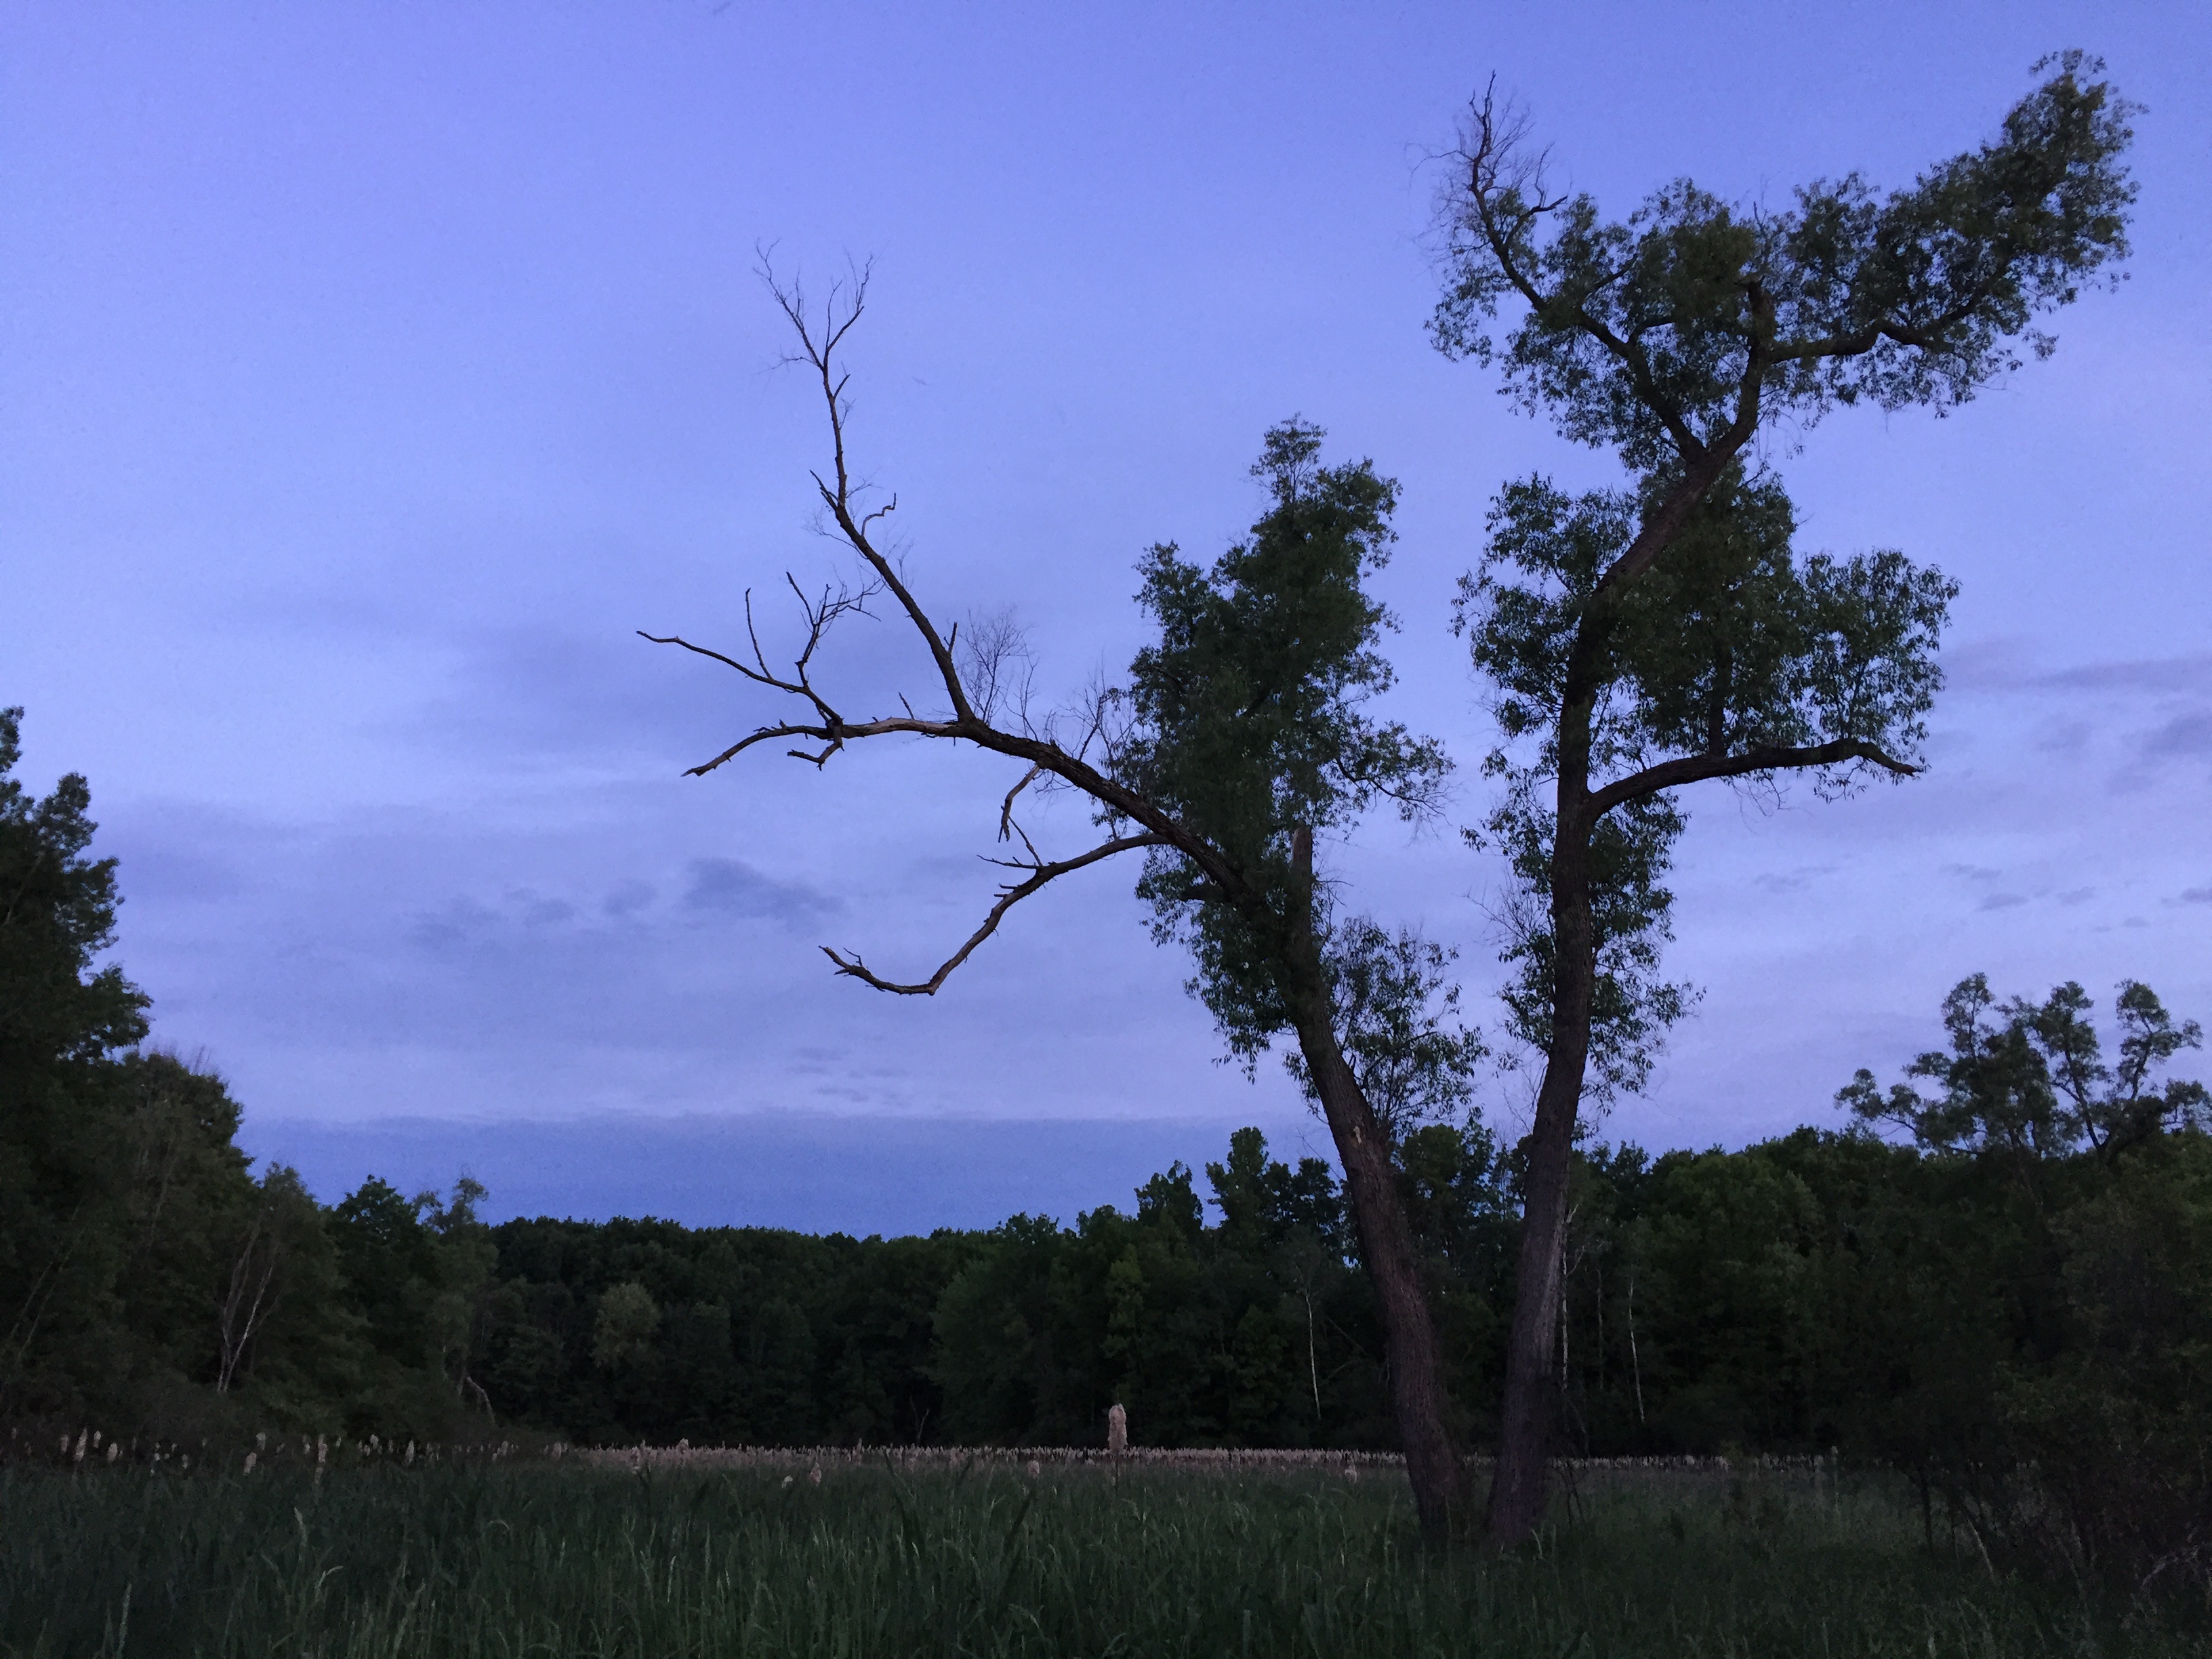
tree, nature, wilderness, branch, plant, sky, meadow, prairie, morning, leaf, wind, savanna, plain, ecosystem, rural area, atmospheric phenomenon, woody plant